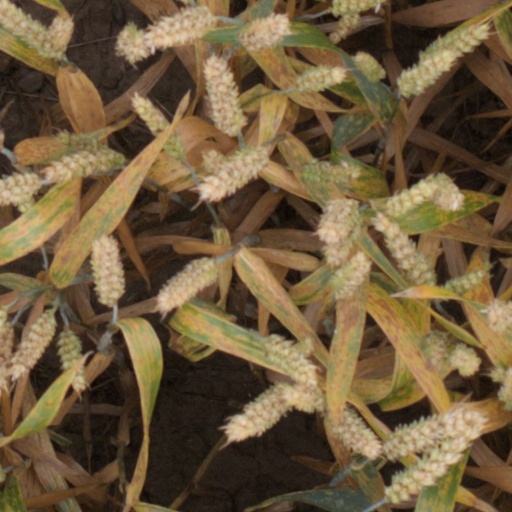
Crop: wheat